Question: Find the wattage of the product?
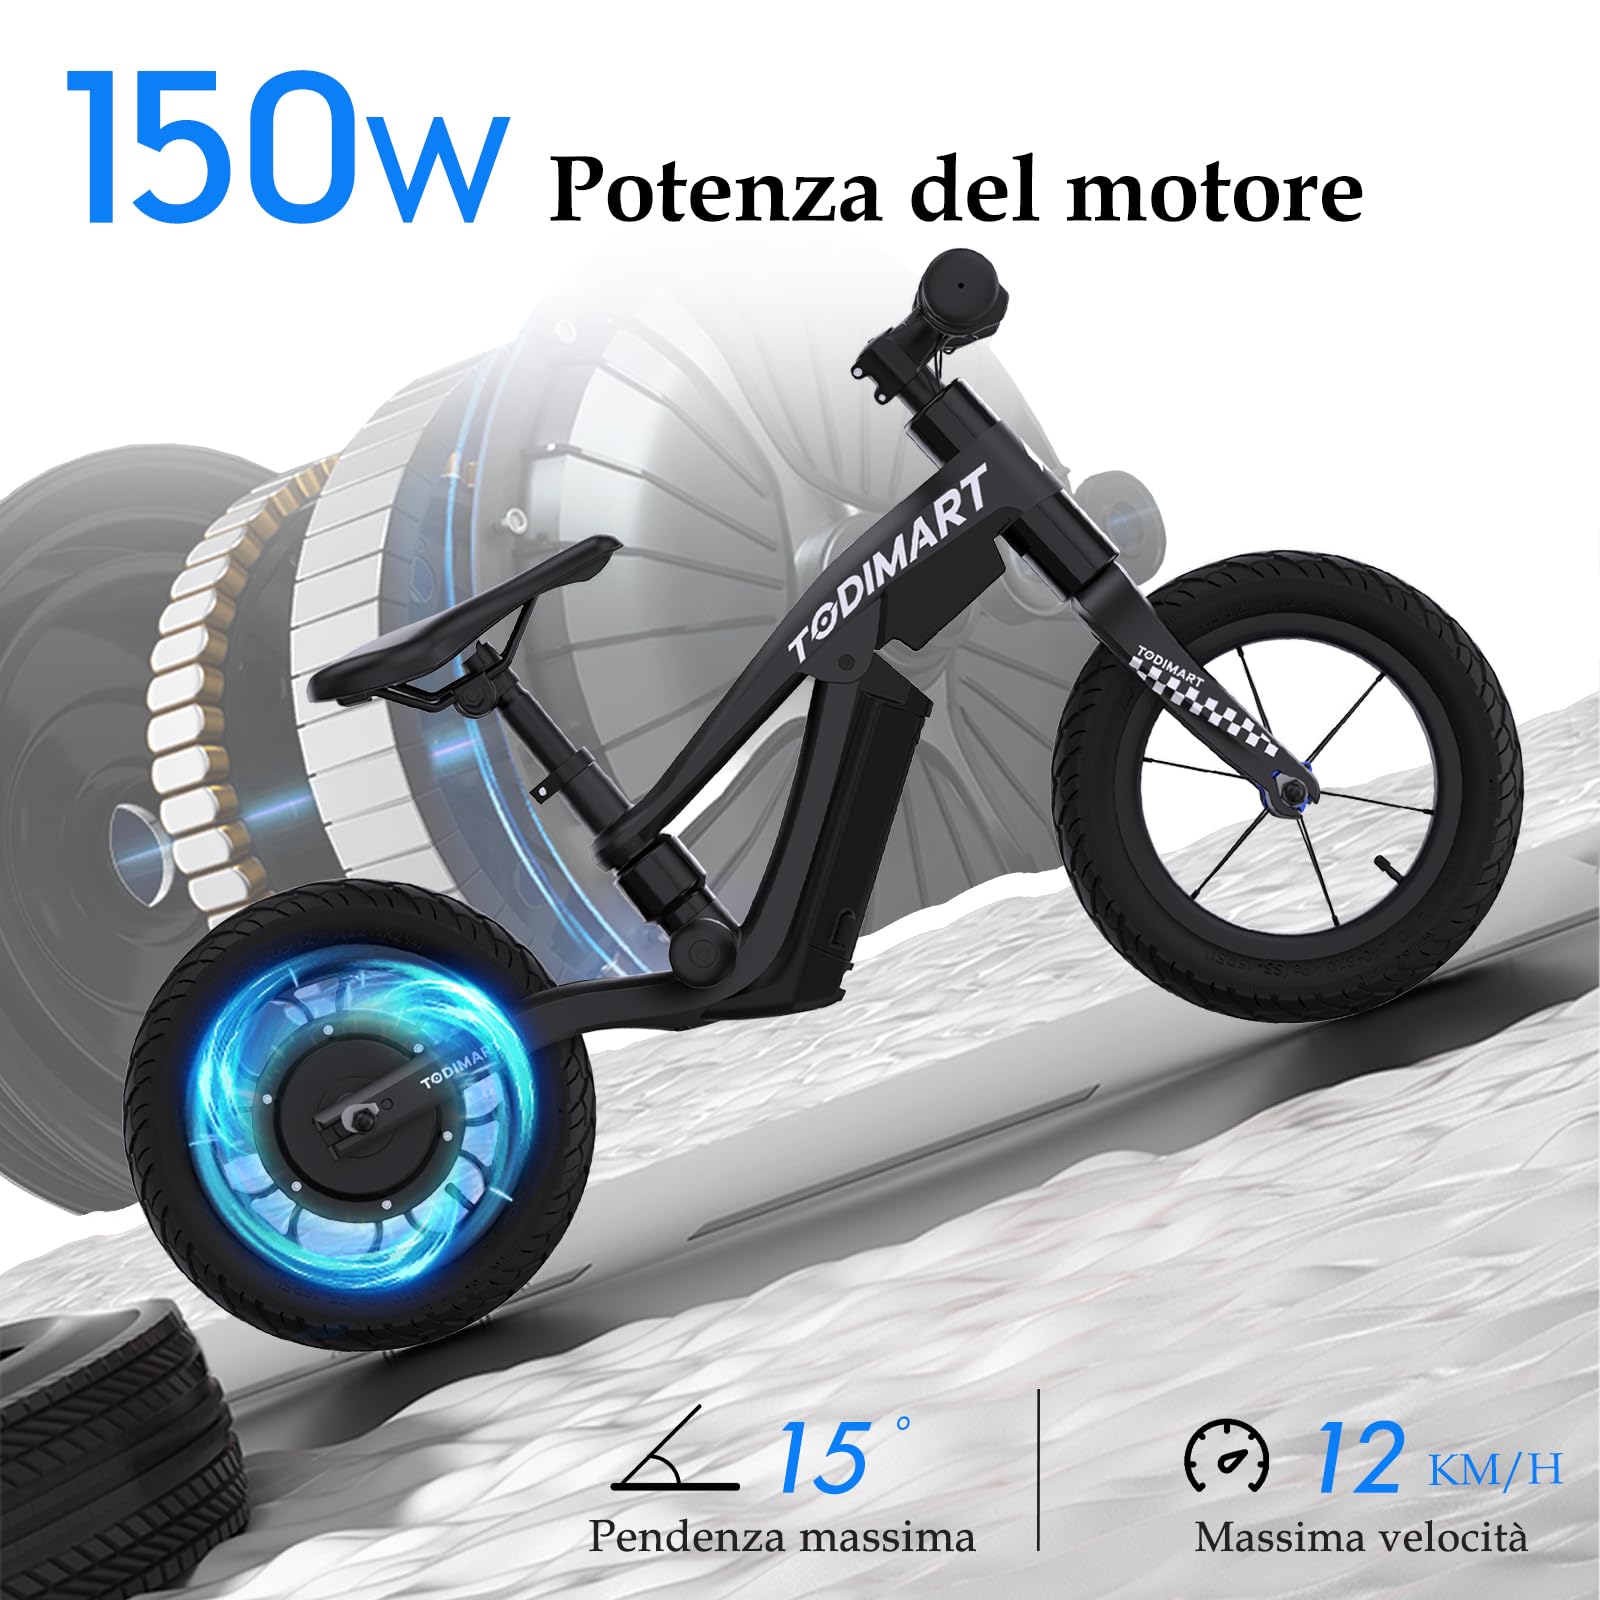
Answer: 150.0 watt